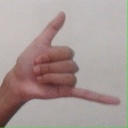
अक्षर: द